Ioannis Ipitis

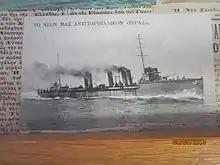
Greek destroyer Ierax at the time of acquisition in 1912.

6 Turkish field artillery batteries responded to the ships' fire, but they were suppressed by fire from the "Averof" and the auxiliary cruiser Naxos. 3 planes were sent from the Amasia airfield to bombard the Greek squadron. One of them was shot down by fire from the destroyer "Ierax", the rest left.